Traverse City West Senior High School

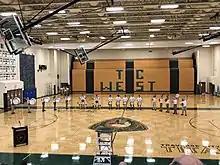
The Titan Drumline performing in 2019

Traverse City West has won six Division 1 Alpine Ski State Championships; three boys (2021, 2022, 2023) and three girls (2015, 2023, 2024).